Second Battle of Dernancourt

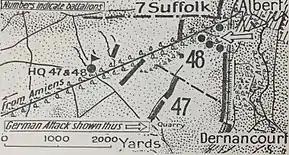
Map showing the main German attack in the 48th Battalion sector

About 08:45, an intense "minenwerfer" barrage began to fall on the front held by the right forward company of the 47th Battalion, just east of the railway bridge. Simultaneously, lines of German infantry of the 15th IR were seen emerging from the village of Ville-sur-Ancre, advancing towards the railway embankment held by the 52nd Battalion. This triggered a fusillade from the Australian defenders which was heard by battalion headquarters further up the hill, although the front line remained swathed in mist and only the front line troops could see the advancing Germans, who continued approaching the embankment in short rushes.